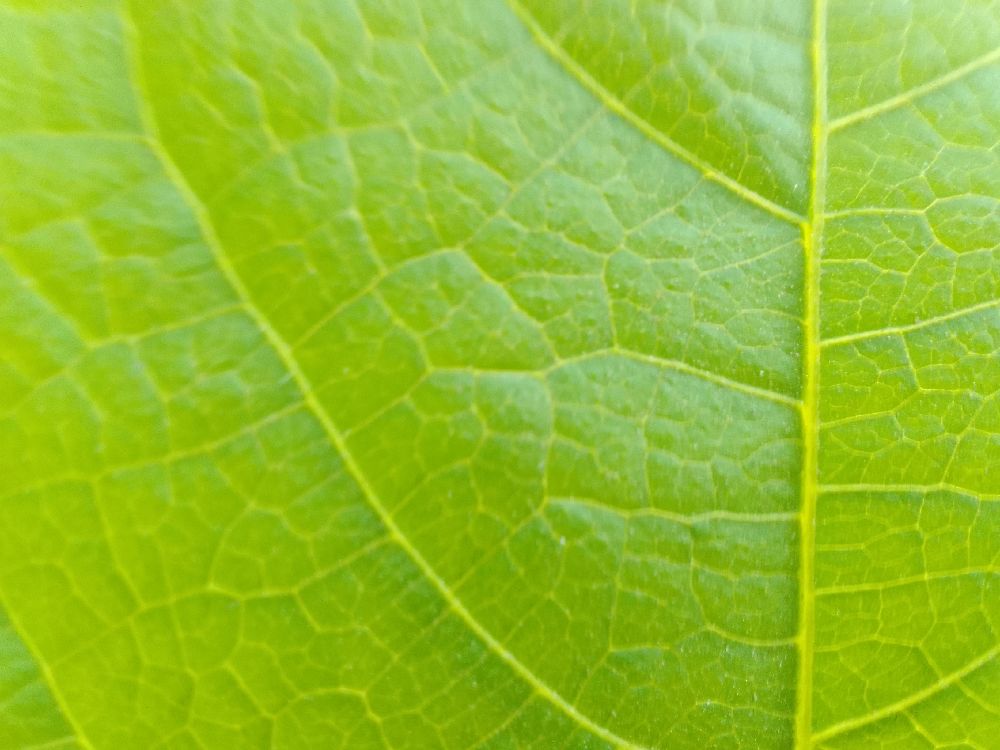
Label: healthy